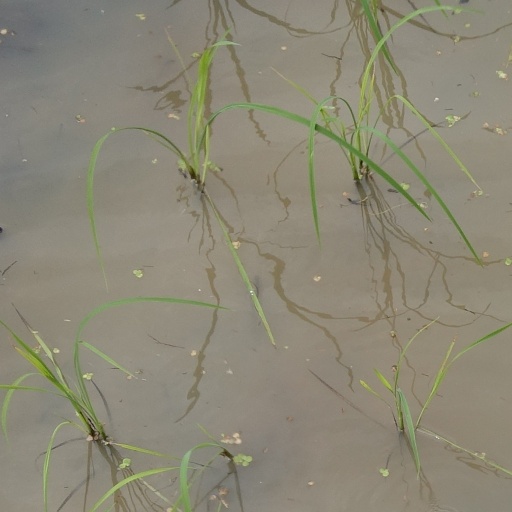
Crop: rice